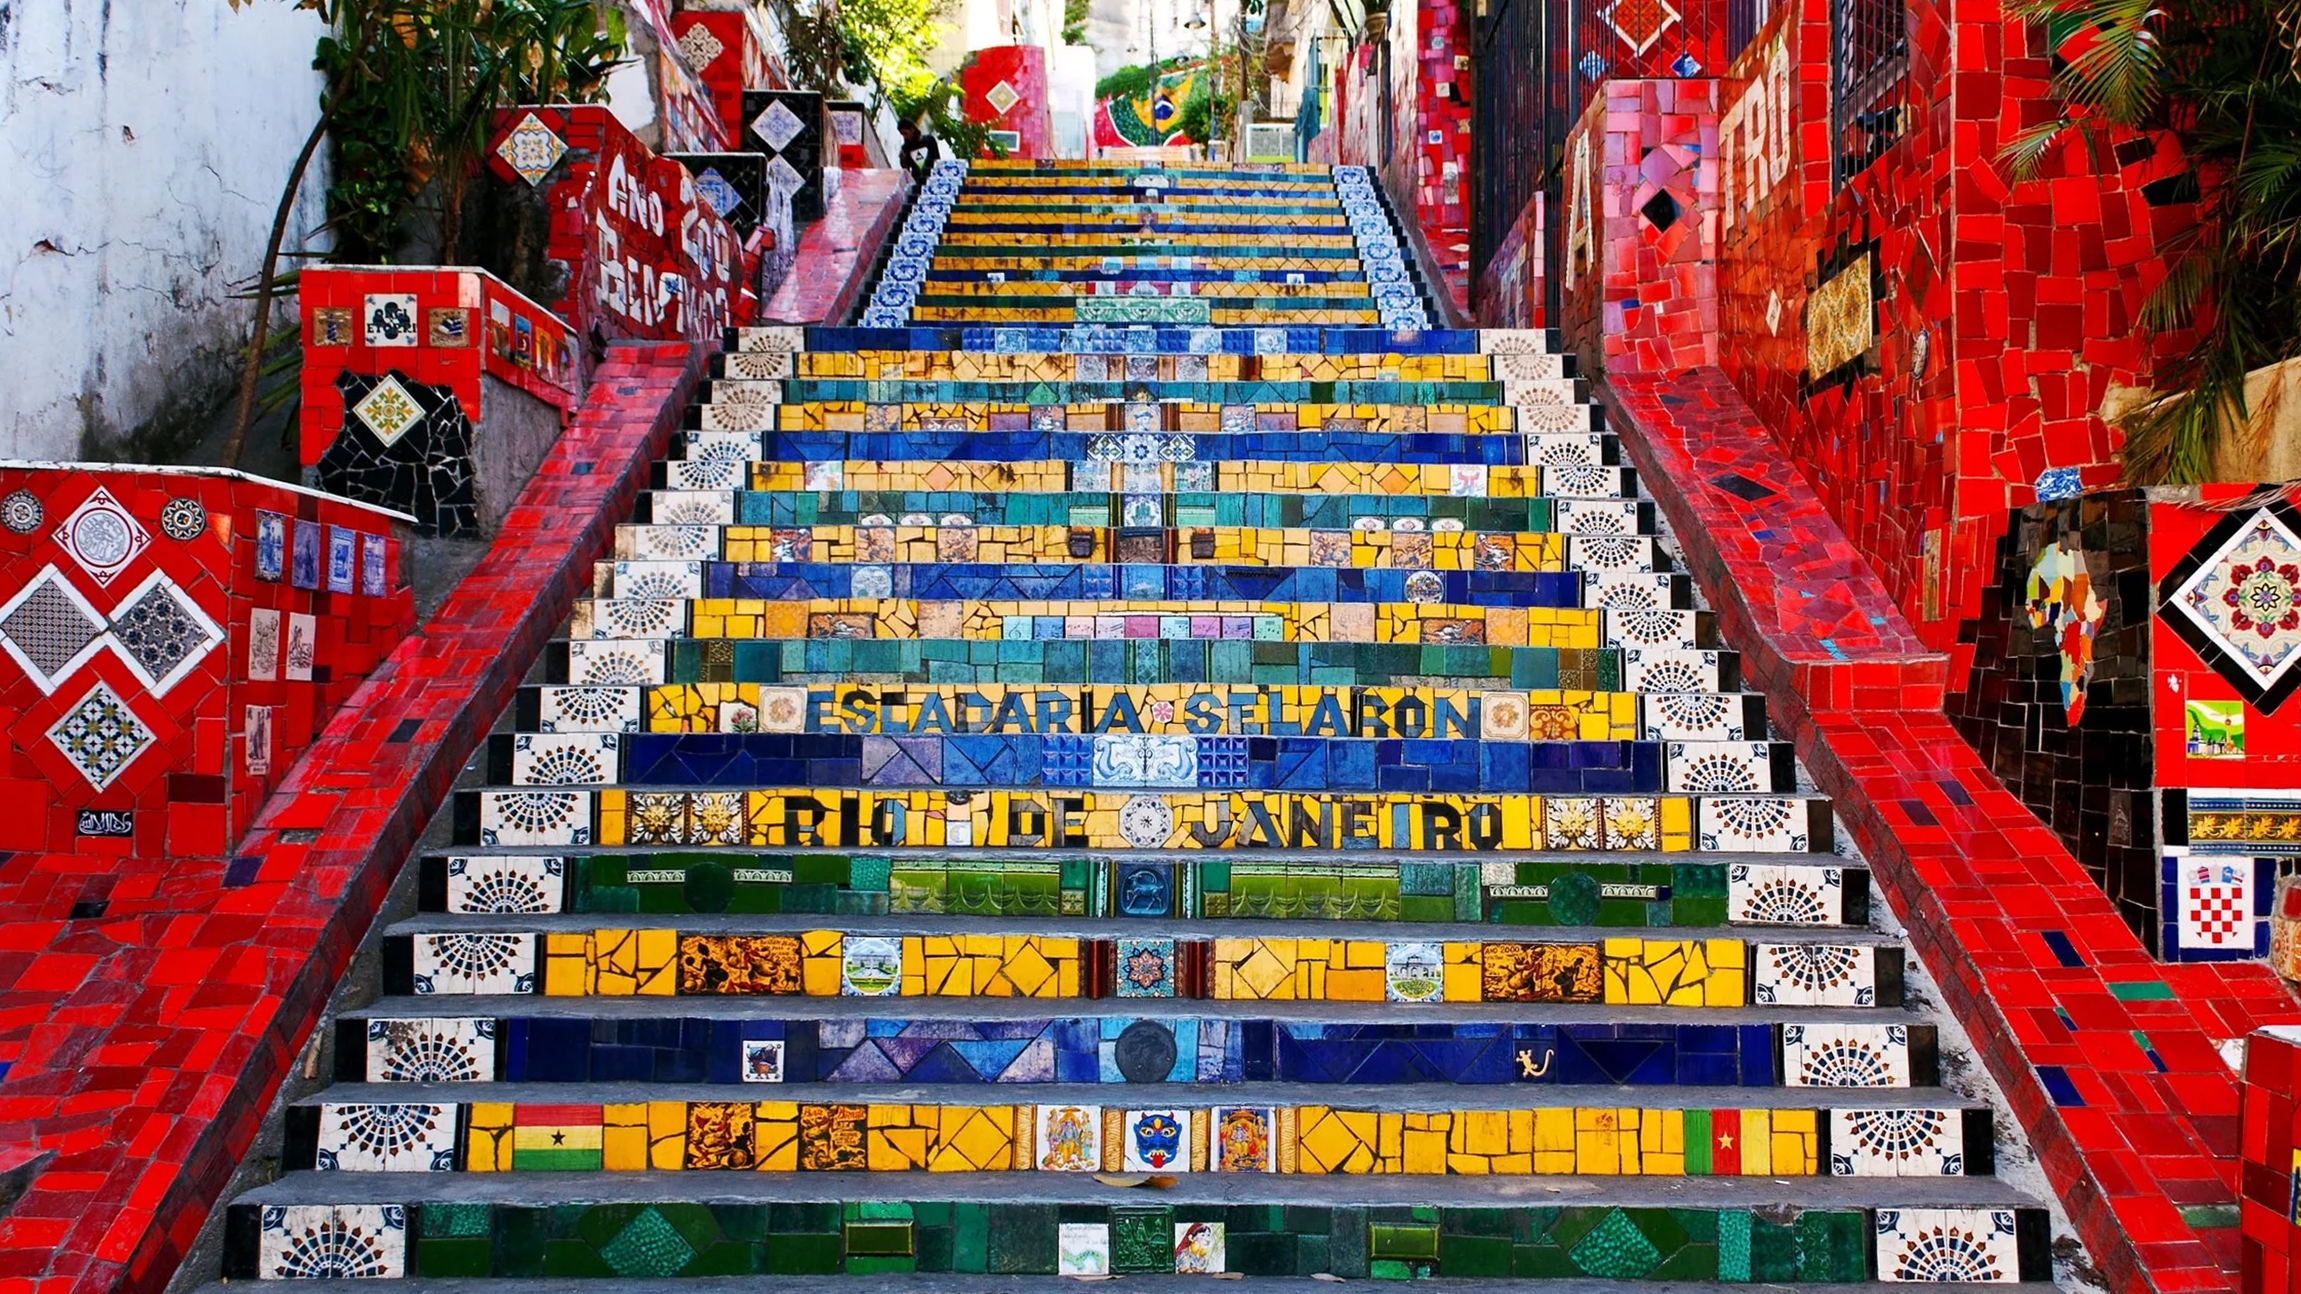
rio, brazil, city, santa teresa, staircase, tile, colors, flag, metropolitan area, retail, market, symmetry, event, advertising, font, tree, art, marketplace, publication, recreation, bazaar, logo, pattern, illustration, aisle, supermarket, transport, grocery store